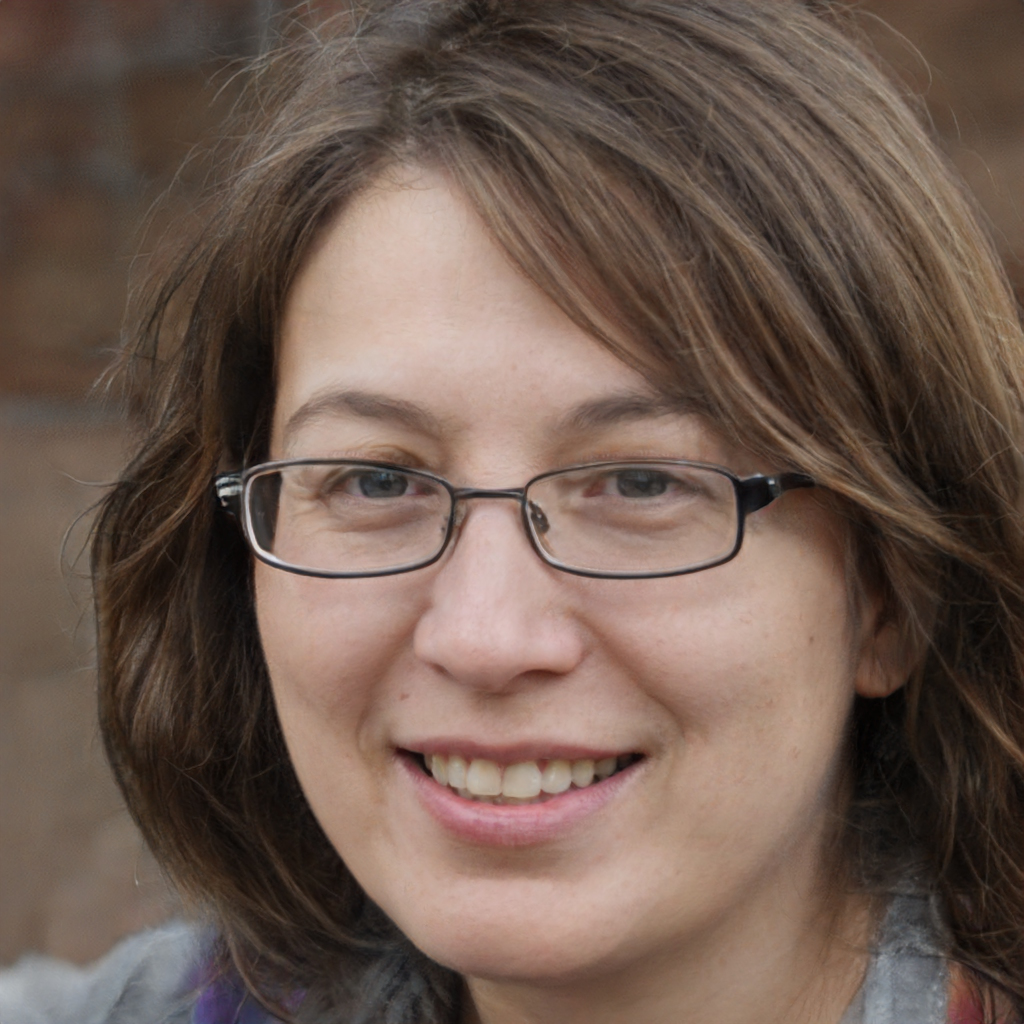
Label: No Watermark